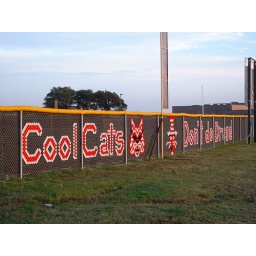
Red ribbon week in red and white put-in-cups